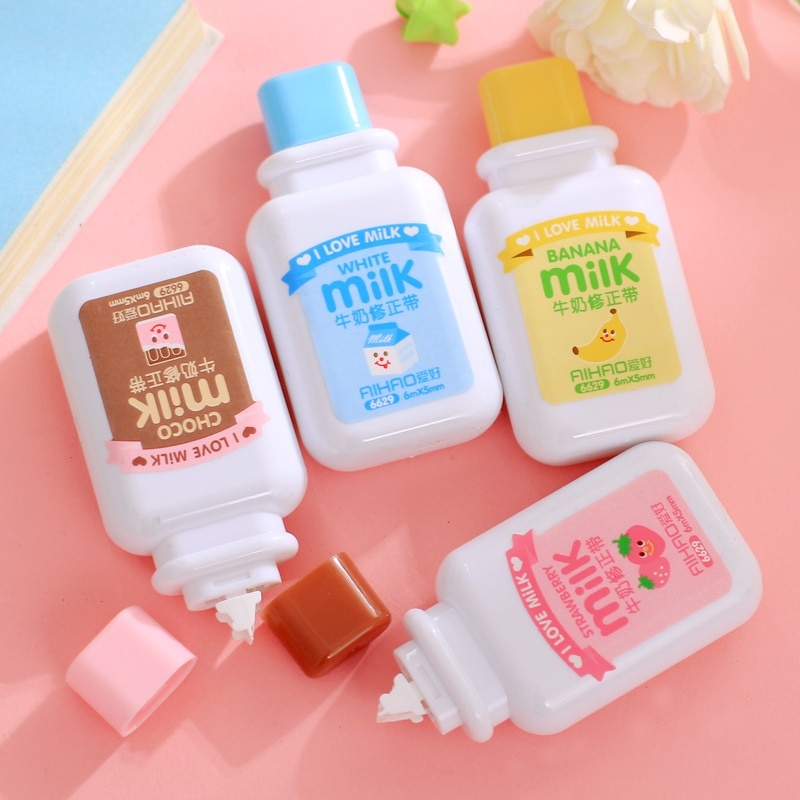
Milk Pack Correction Tape
Fix mistakes easily with this cute Milk Pack Correction Tape. Each order comes with one random piece of Milk Pack Correction Tape. Length of tape: 6m Size: 7cm x 3.5cm
Brand: Original Kawaii Pen
Category: Office Supplies > General Office Supplies > Correction Fluids, Pens & Tapes